Paisa (region)

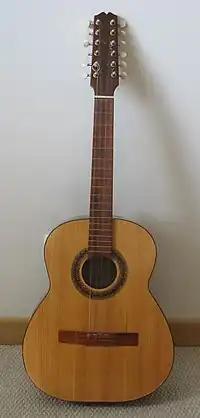
The Tiple, traditional instrument in the Paisa folklore in genres like the Paisa Trova and Pasillo.

The Paisa Region coincided with the important economic centers of Colombia like the Metropolitan Area of Medellín (textile, industries like appliances, automobiles and chemicals, services like health care and fashion); the Colombian Coffee-Growers Axis in agriculture and other economic activities like flower growing, cattle, gold and coal mines, tourism and others.